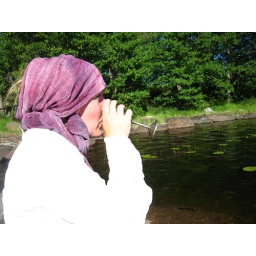
trip to the island in the lake to drink Champagne and (gulp) sign divorce papers. Sigh.